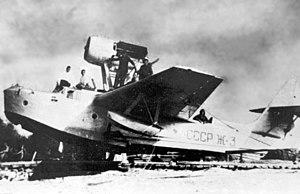
Le Beriev MBR-2 est un hydravion à coque à 2 ponts. Son moteur est placé sur une structure métallique sur la voilure. Il est principalement utilisé par la marine soviétique dans les années 1930 et 1940 pour patrouiller le long des côtes de l'URSS. La production s'arrête fin 1941. Le Beriev MP-1 civil en dérive.